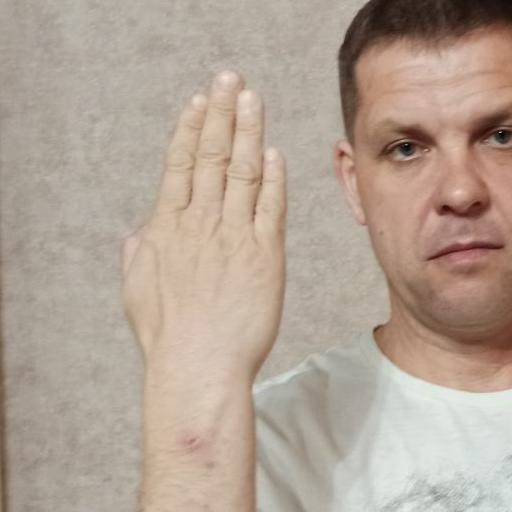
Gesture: stop_inverted